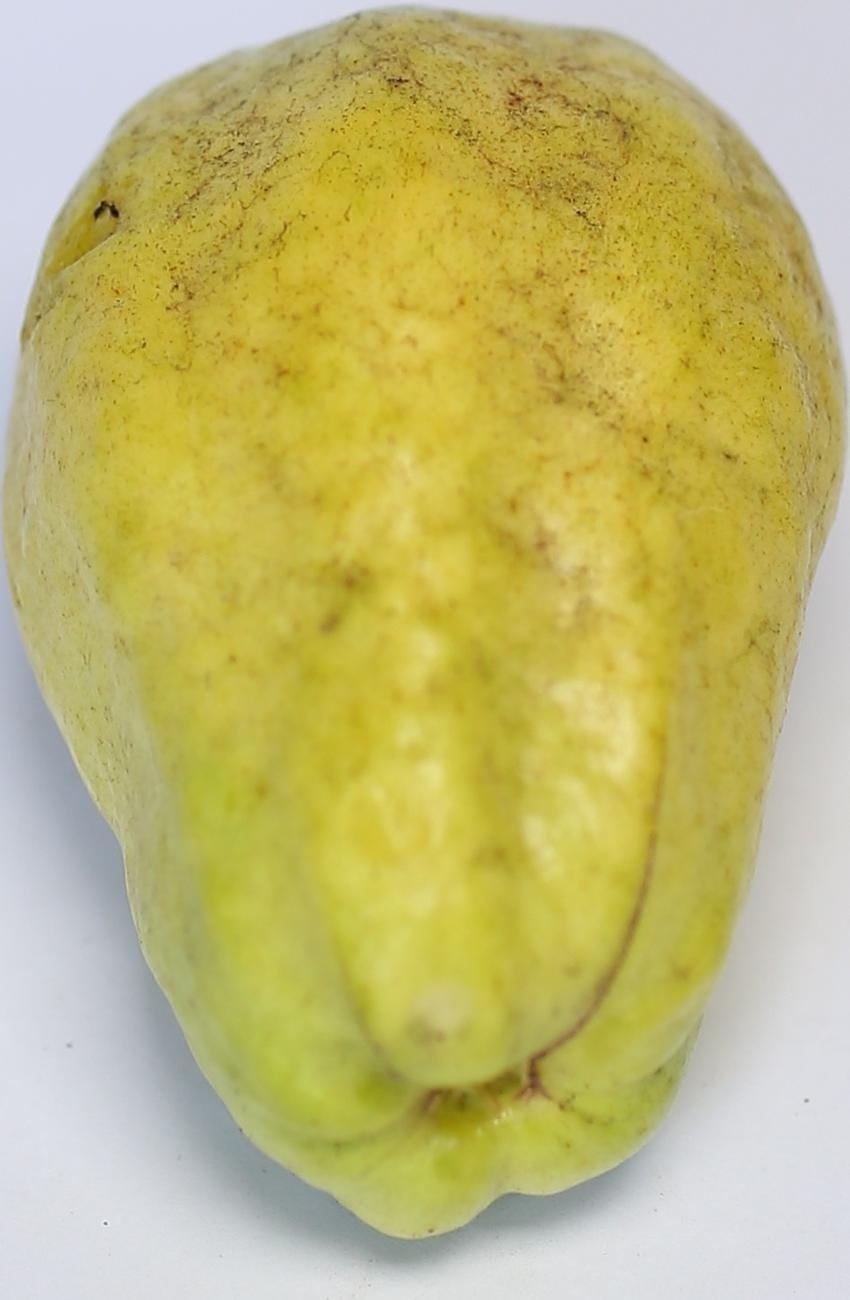
Maturity: mature-green
Variety: thadhrami